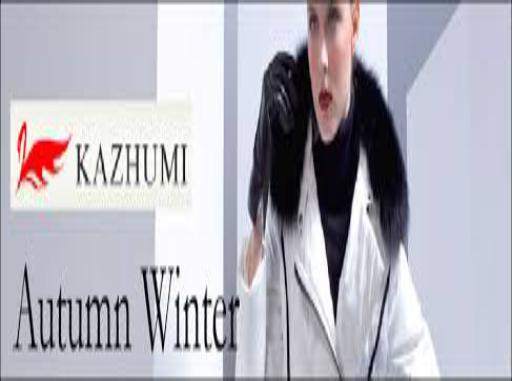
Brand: KaZhuMi
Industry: Clothes